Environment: real
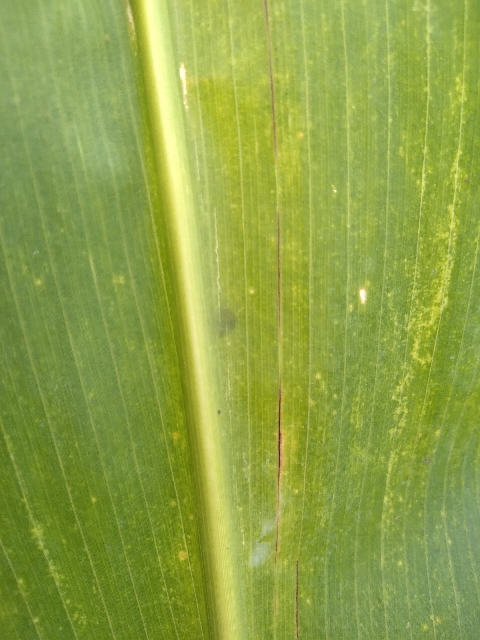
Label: lethal_necrosis